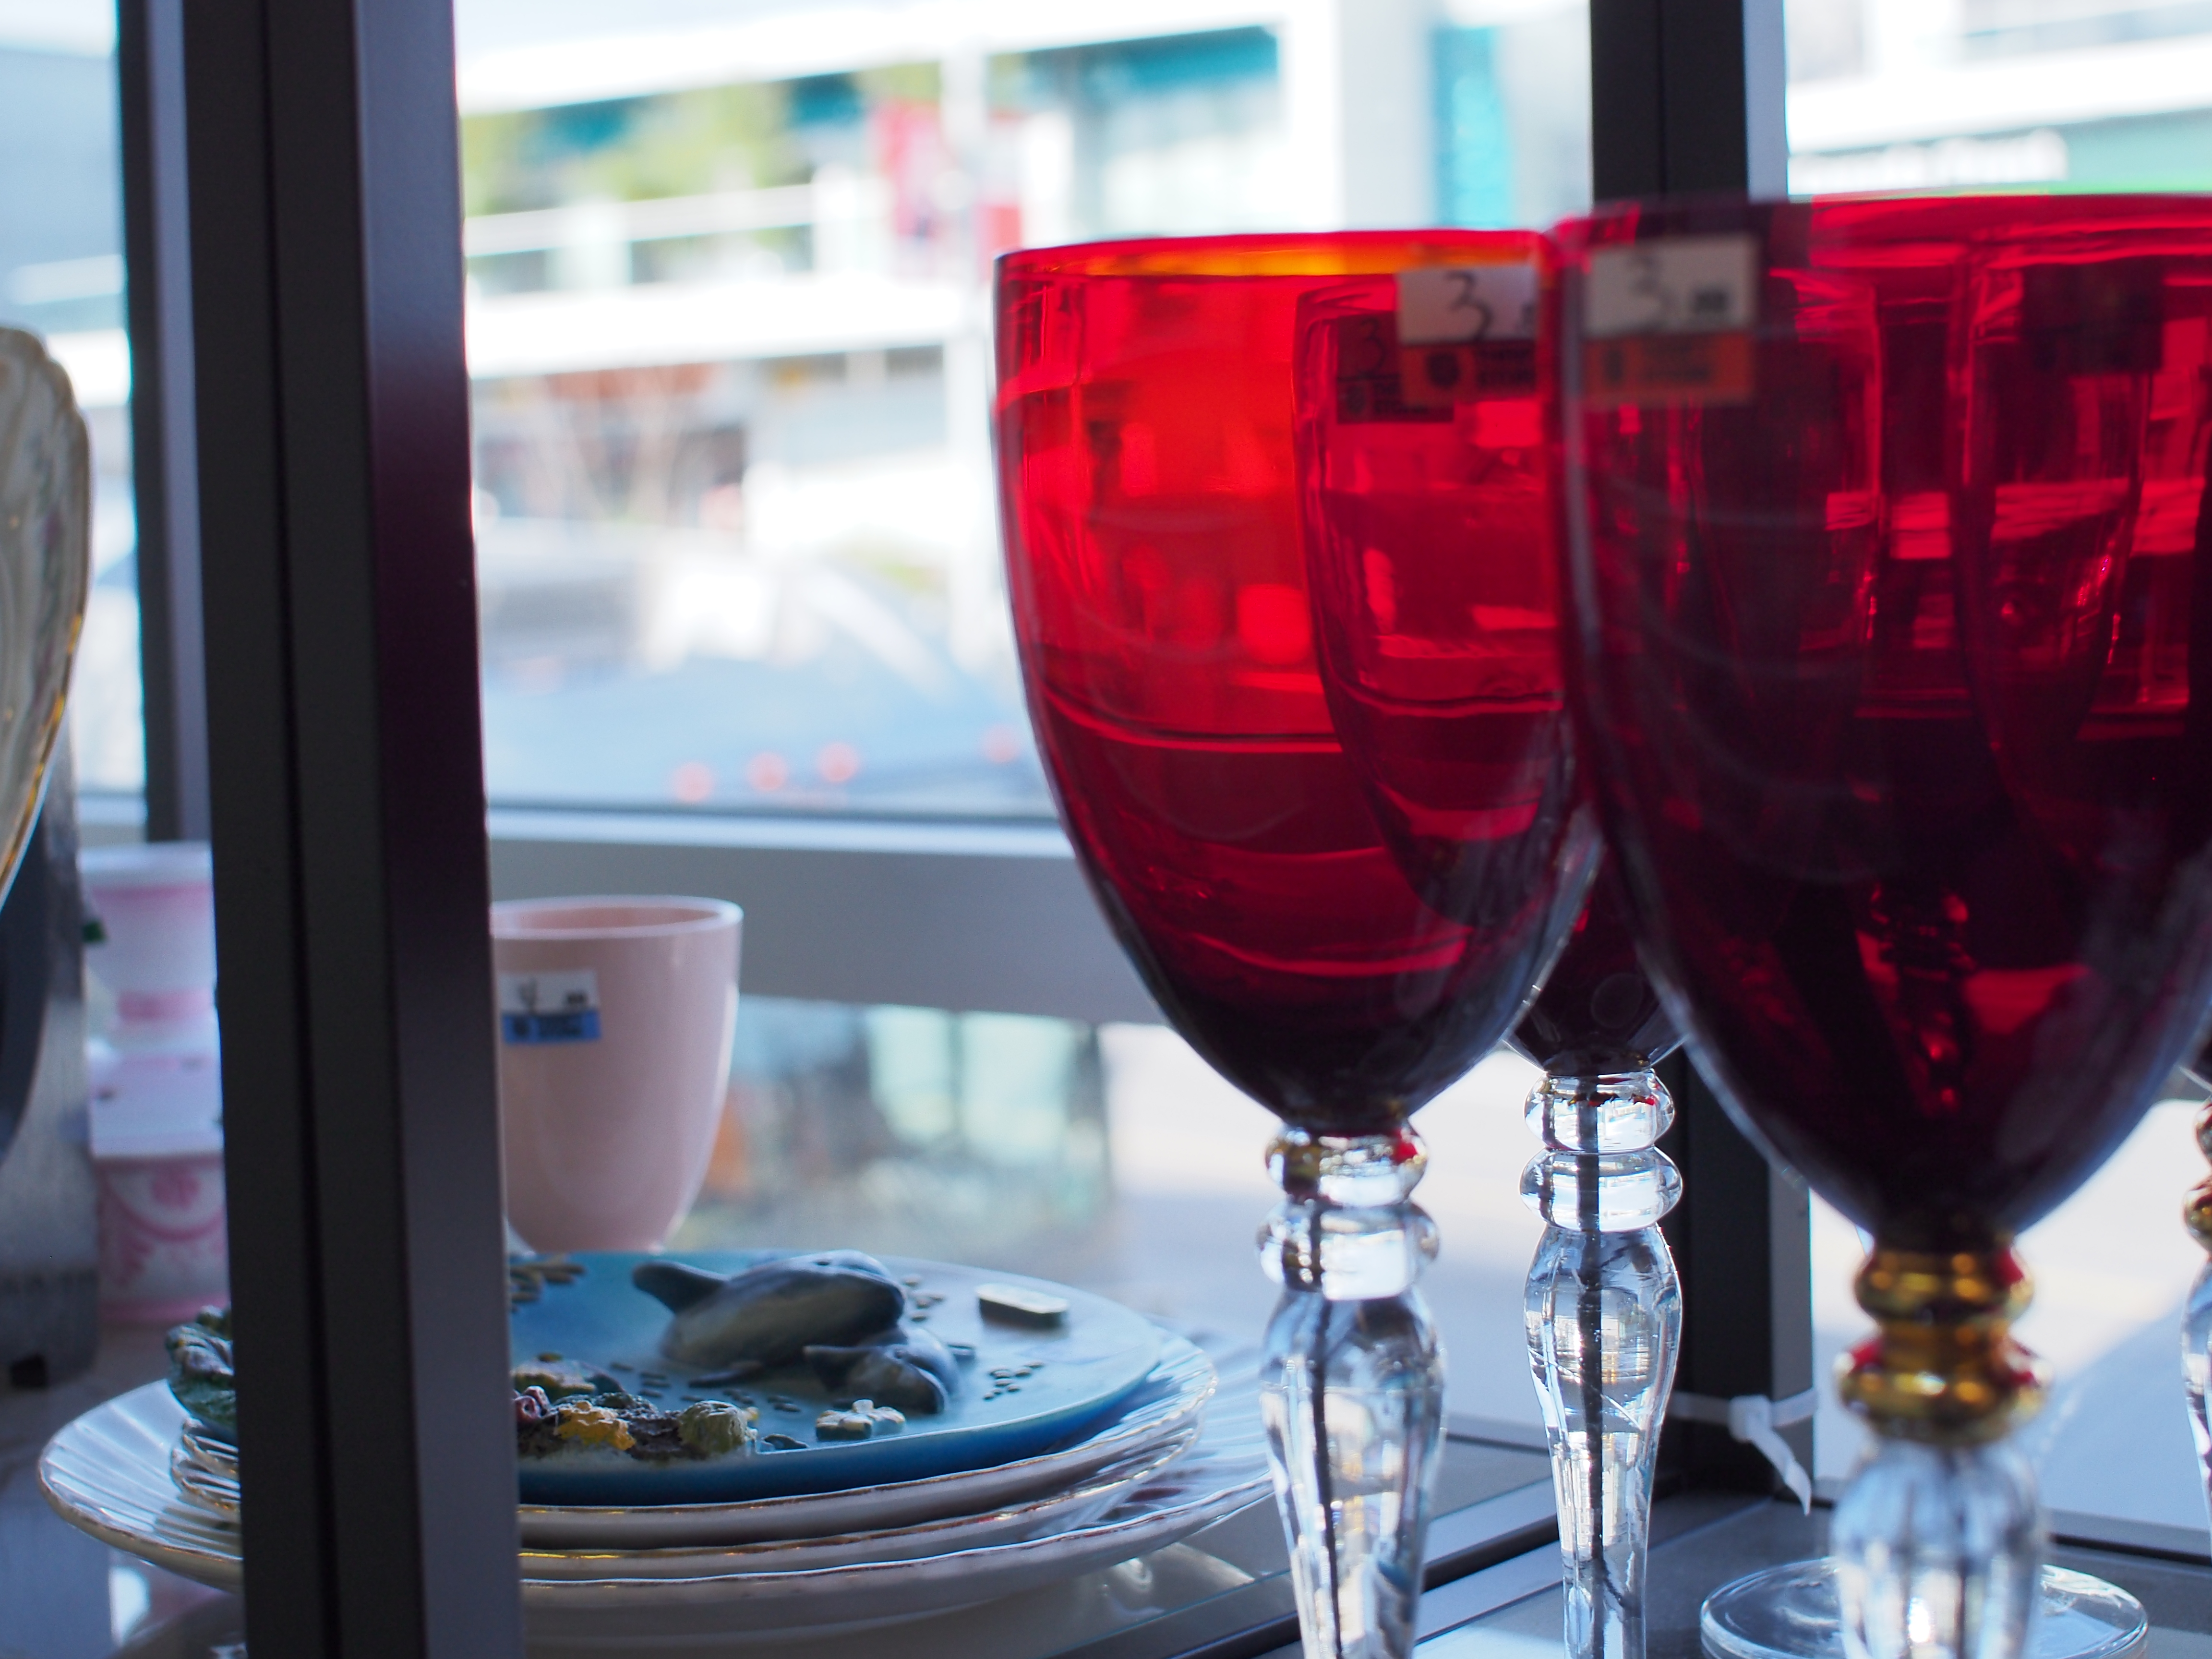
wine, glass, restaurant, red, color, vancouver, drink, shopping, red wine, wine glass, glasses, thriftstore, salvationarmy, sigma30mmf28, ruby, olympuspenepl5, used, goblets, nonprofit, stemware, drinkware